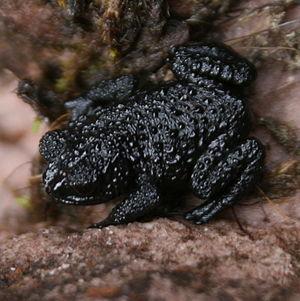
Oreophrynella nigra sur le mont Roraima, Venezuela